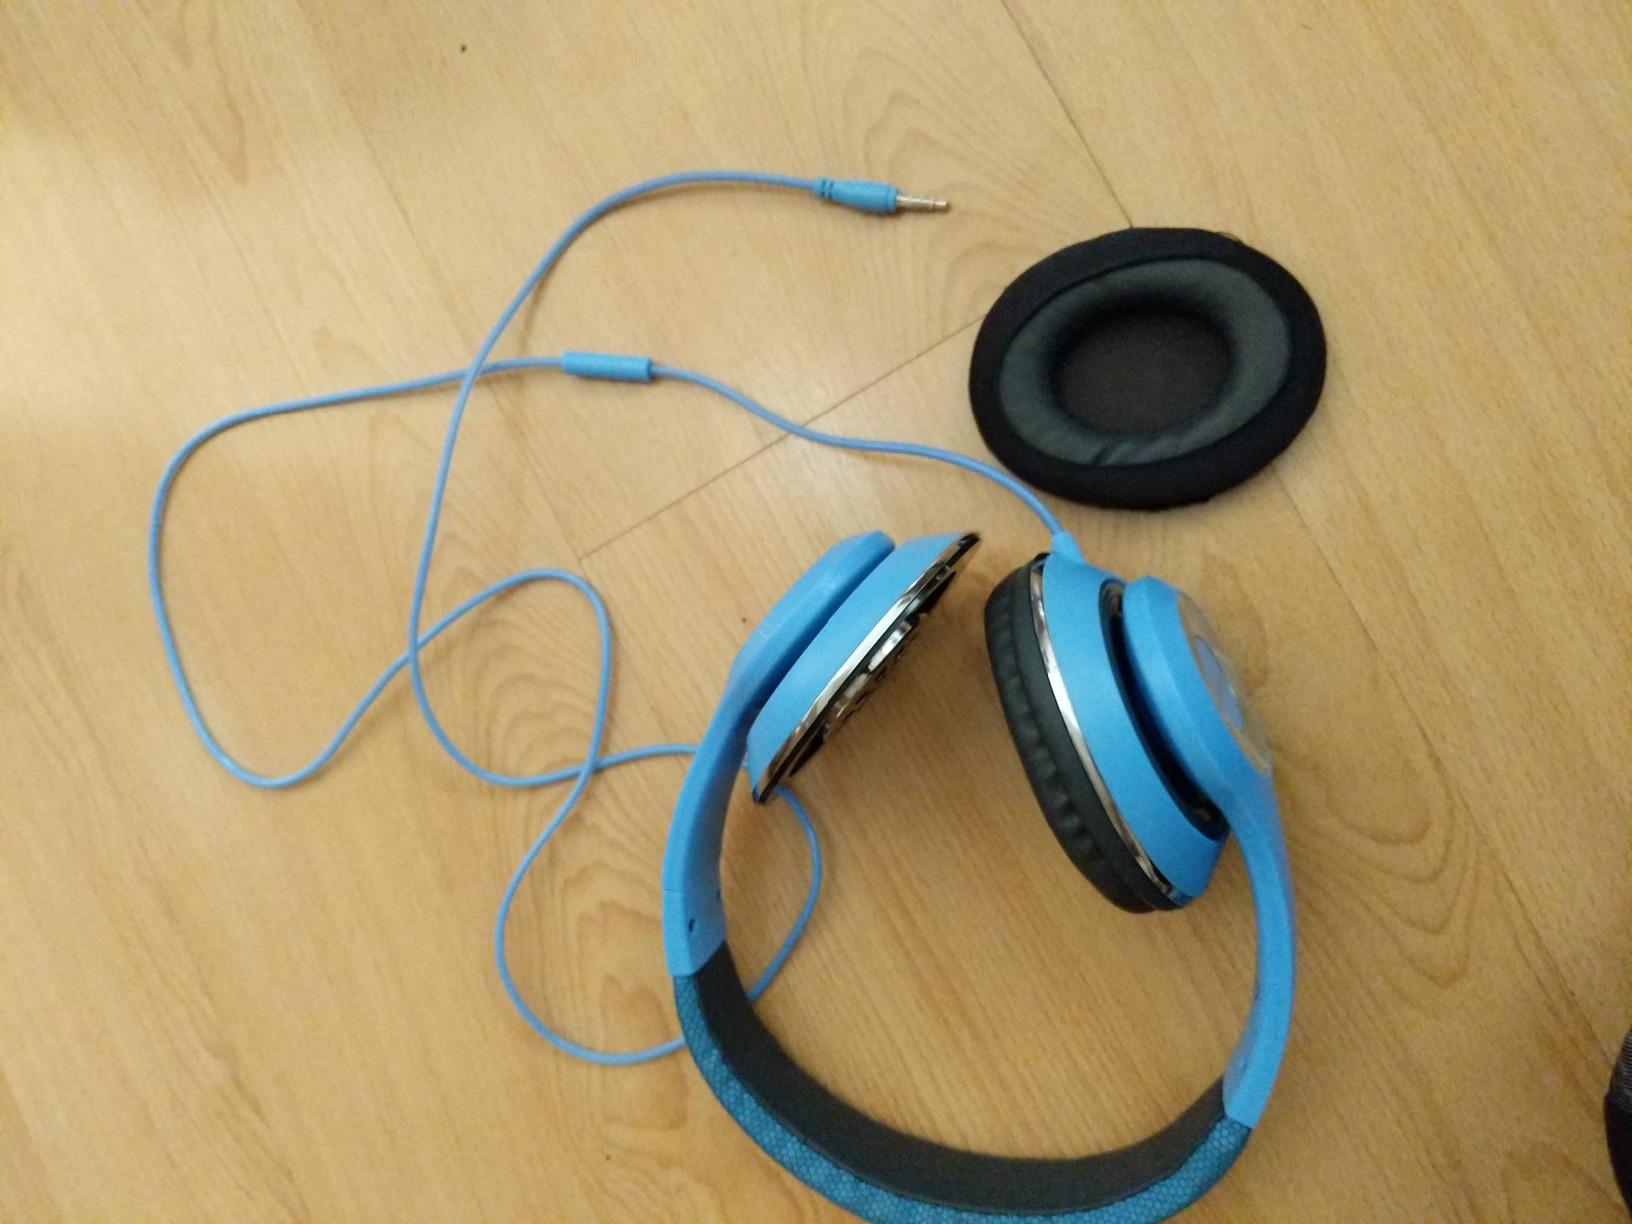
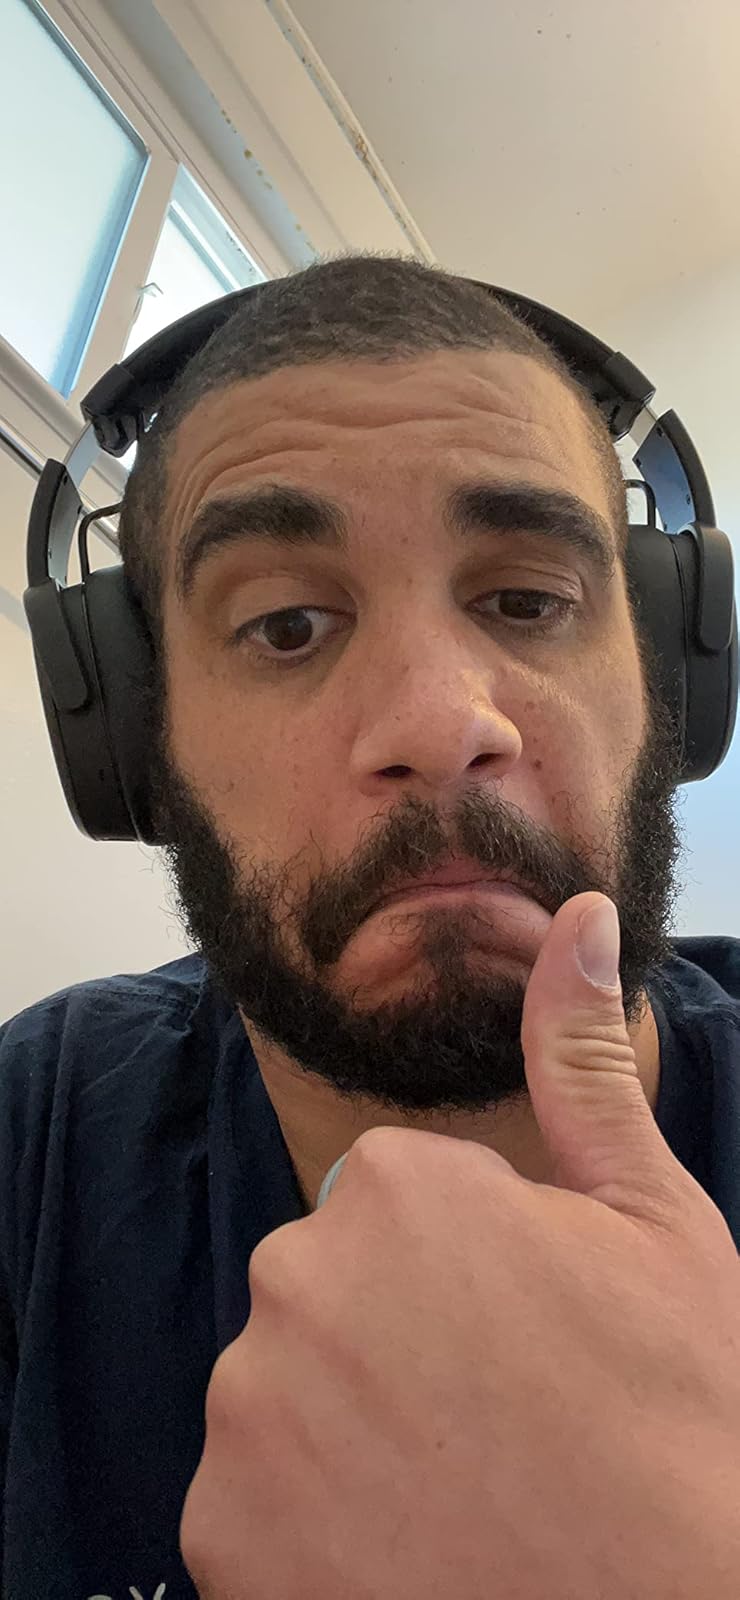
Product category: headphones
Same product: no